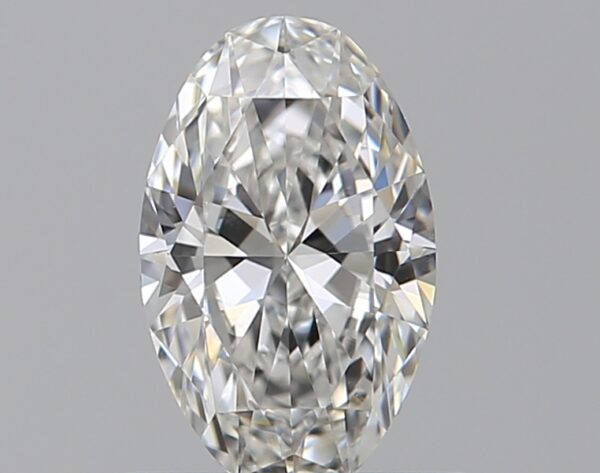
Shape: oval
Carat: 0.51
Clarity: VS2
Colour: F
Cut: EX
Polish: EX
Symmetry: VG
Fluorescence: N
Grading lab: GIA
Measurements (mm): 7.04 x 4.34 x 2.57